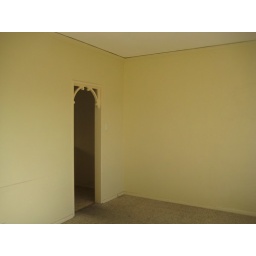
The lounge - love the feature archway above the kitchen door!